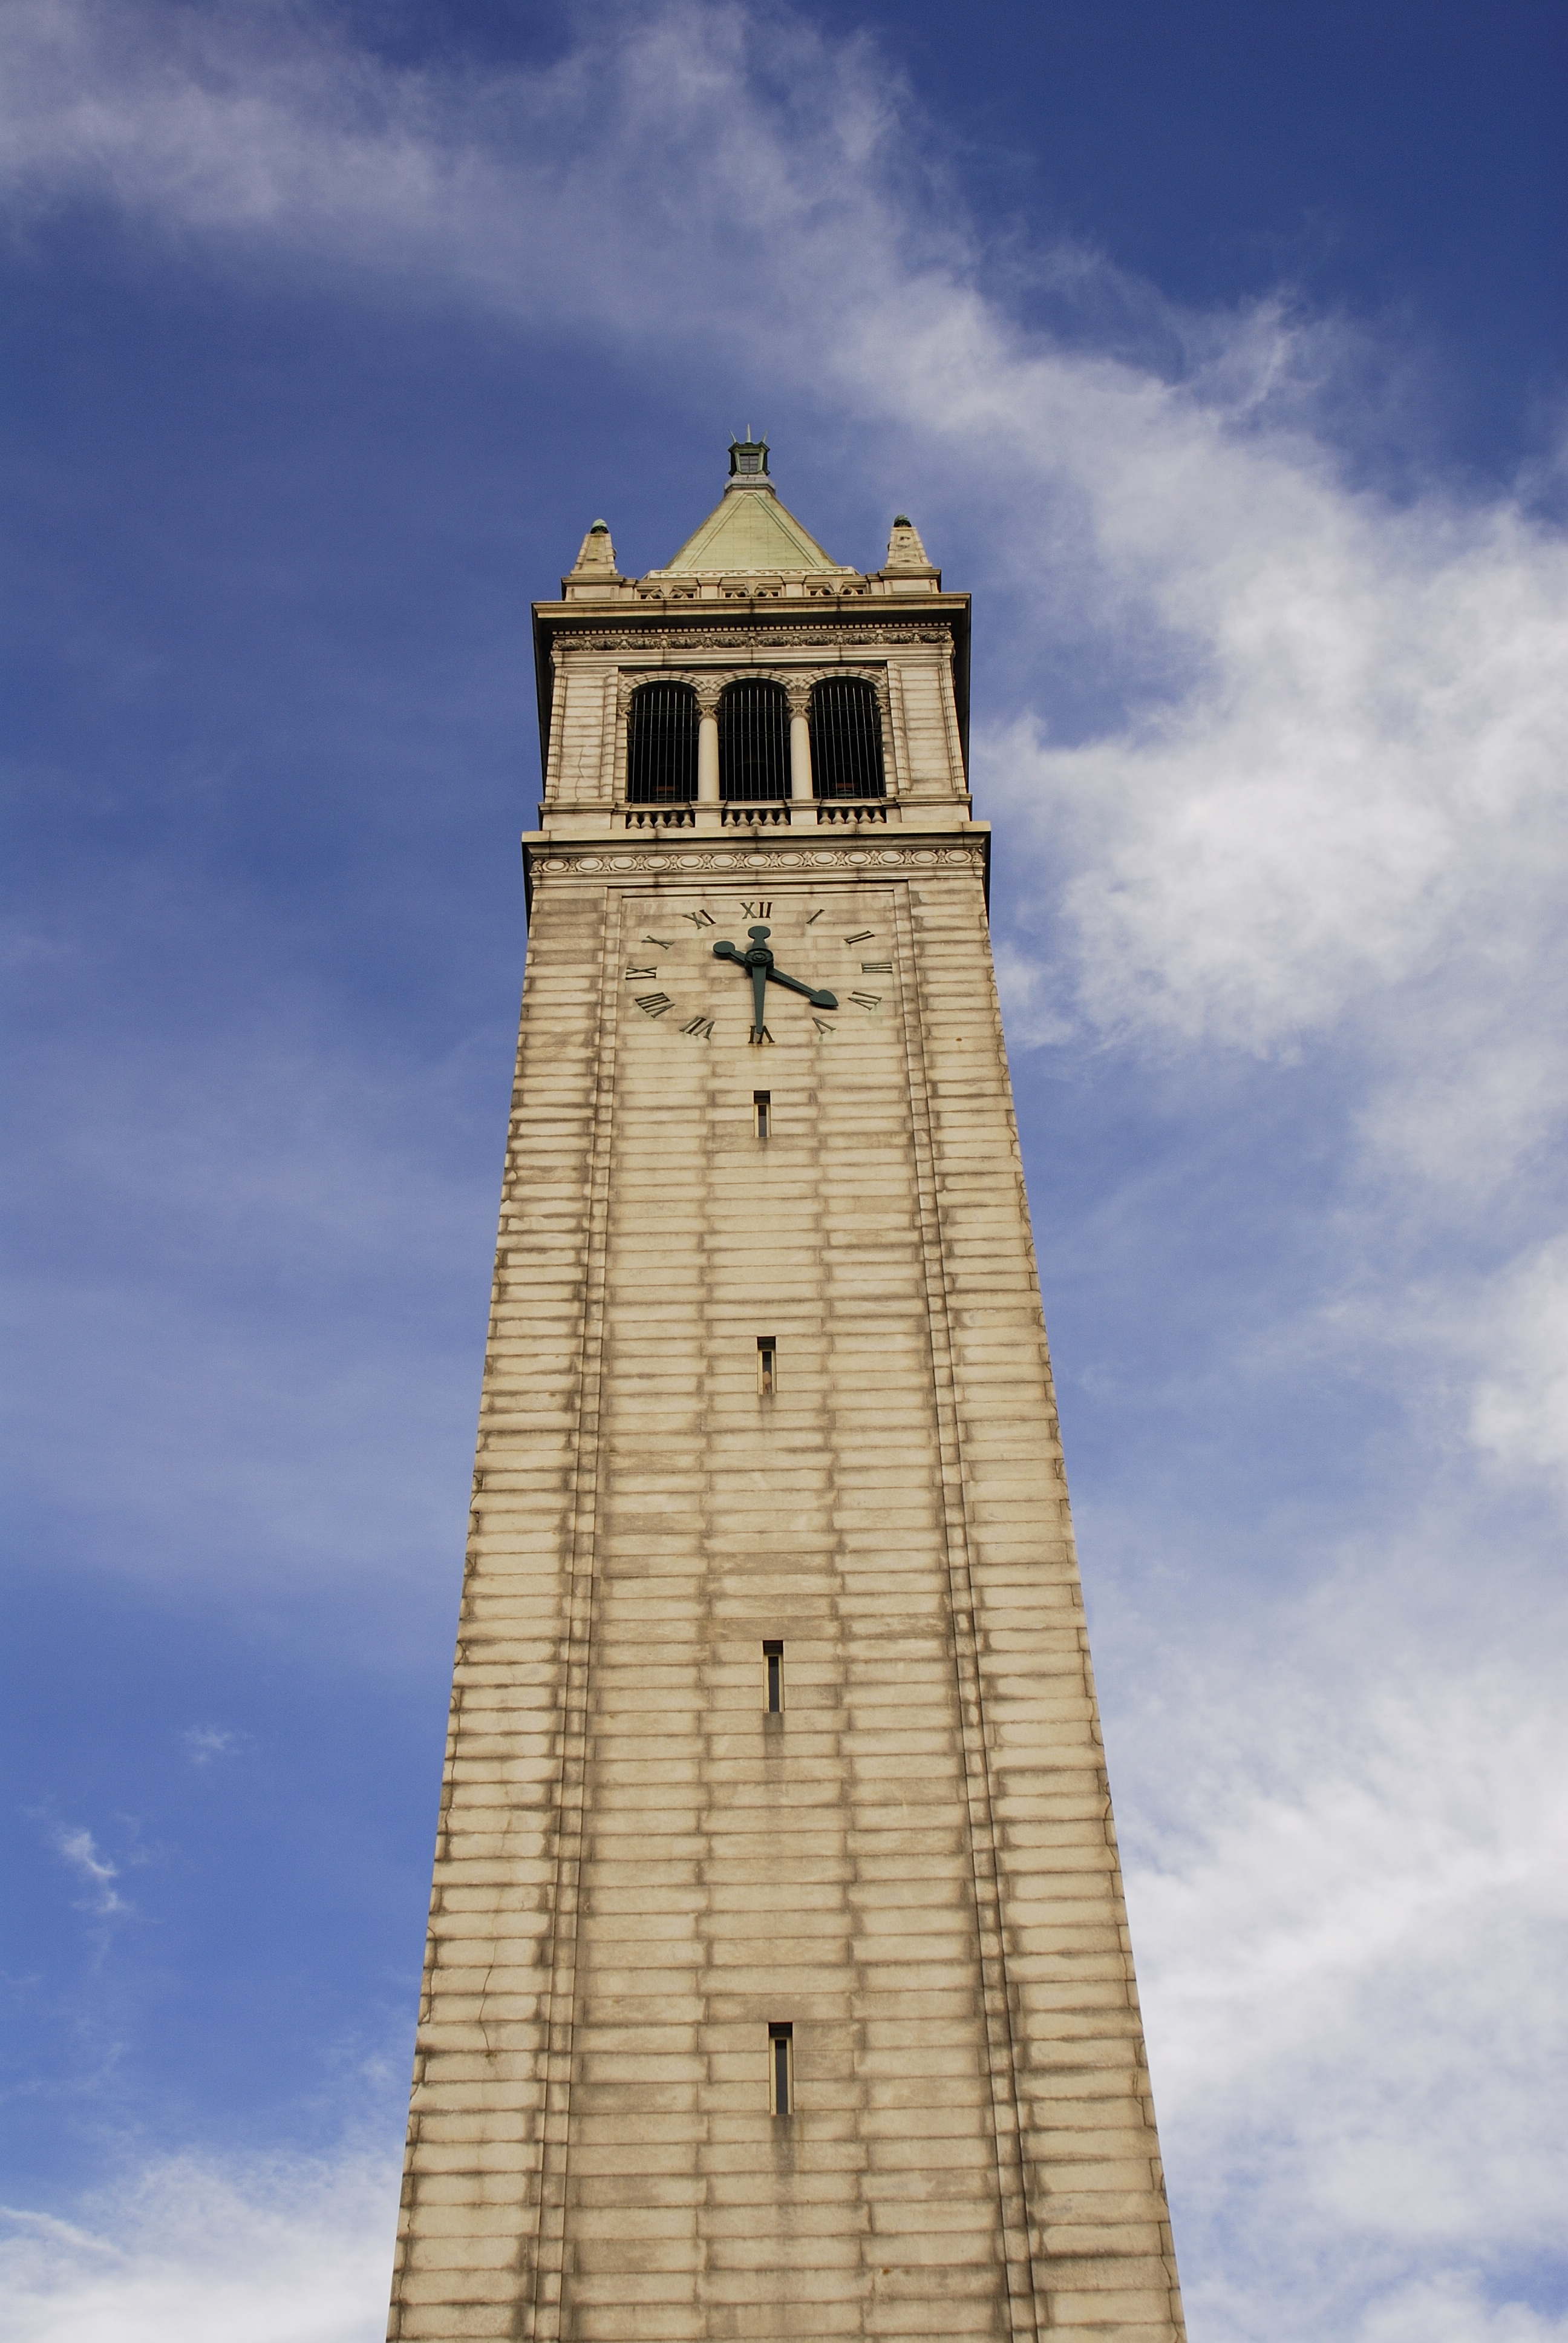
architecture, sky, clock, building, tower, landmark, blue, california, clock tower, bell tower, spire, steeple, university, campus, campanile, college, berkeley, control tower